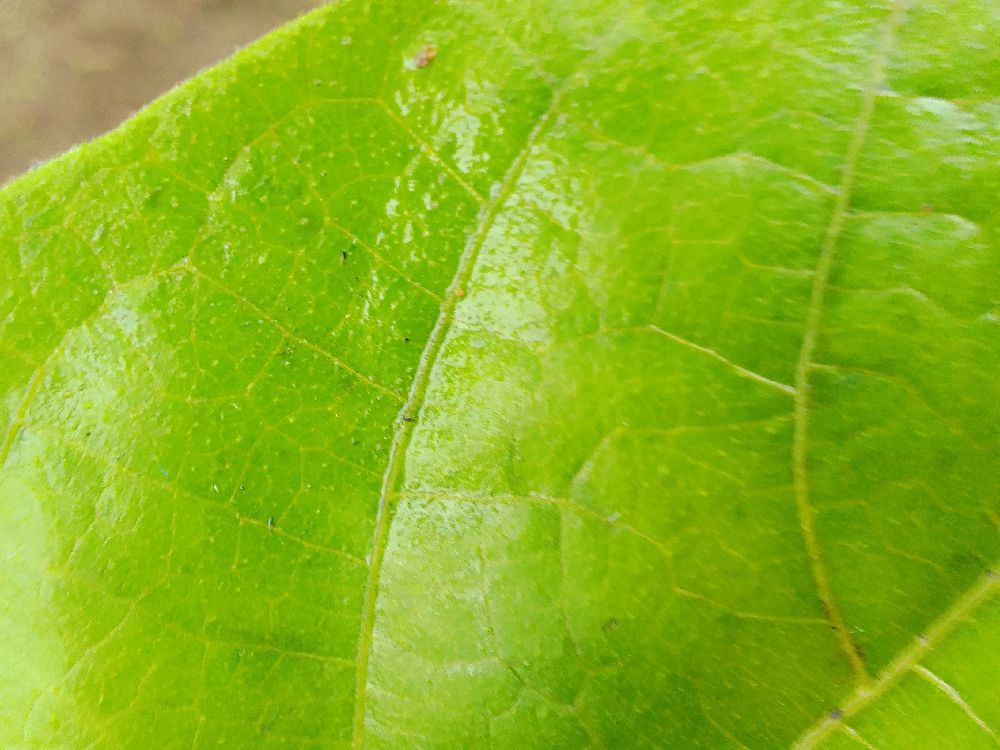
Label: healthy